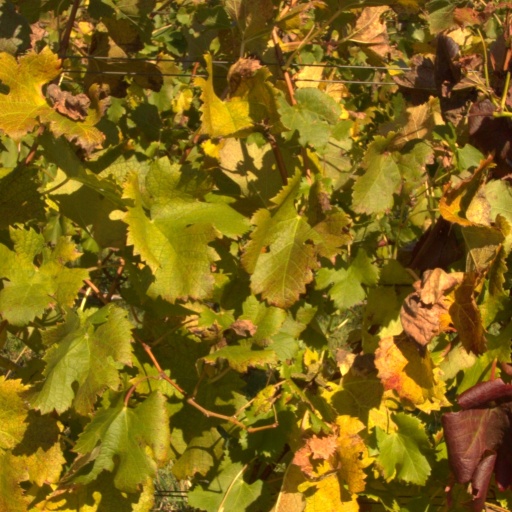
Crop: grape